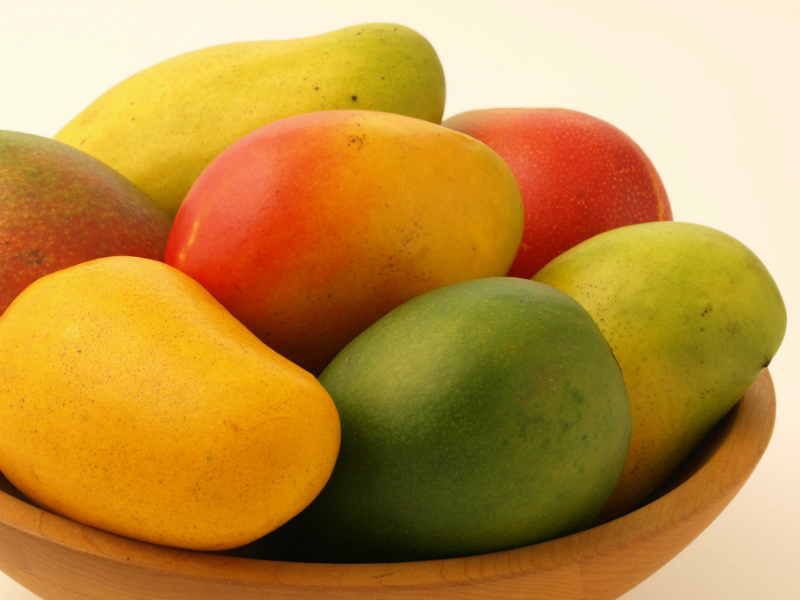
Label: Mango